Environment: real
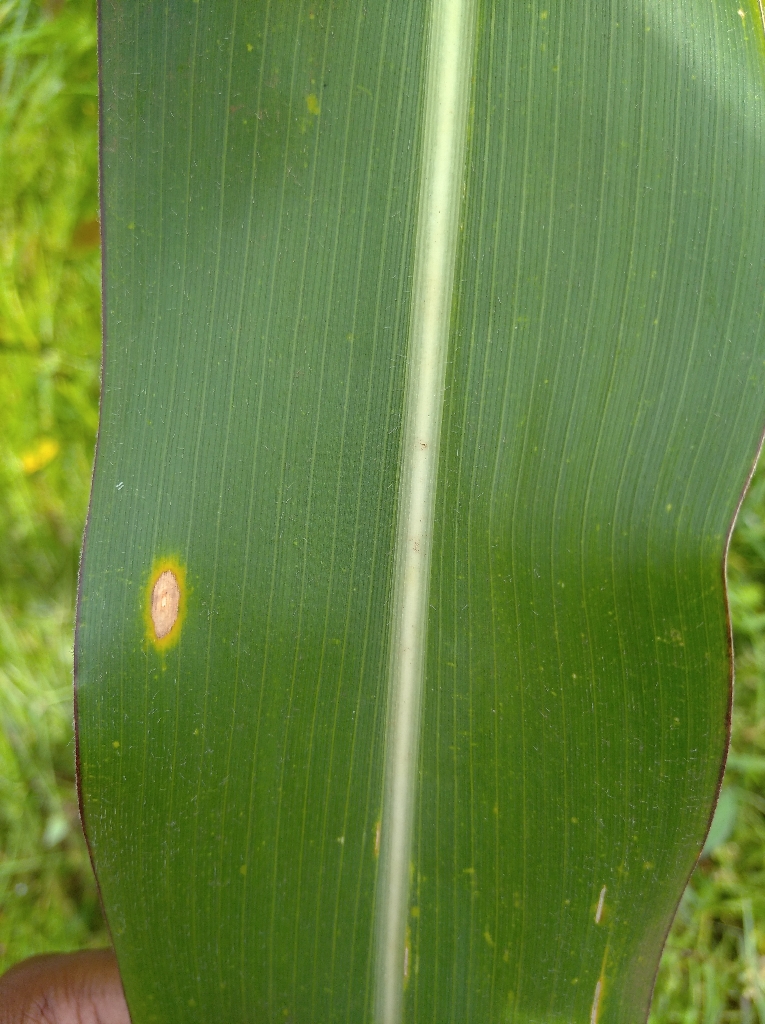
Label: northern_corn_leaf_blight